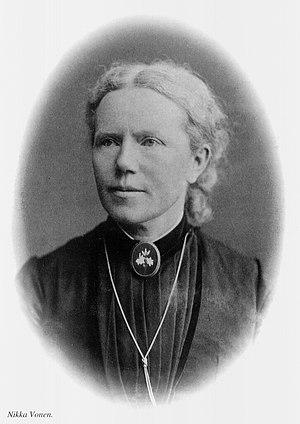
Nikka Vonen, née le 14 novembre 1836 à Fjaler et morte le 29 novembre 1933, est une folkloriste, femme de lettres et enseignante norvégienne.